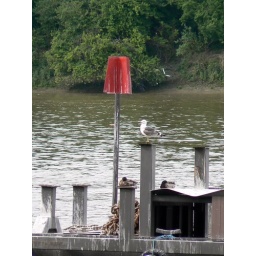
Birds sitting on the barges out in the river